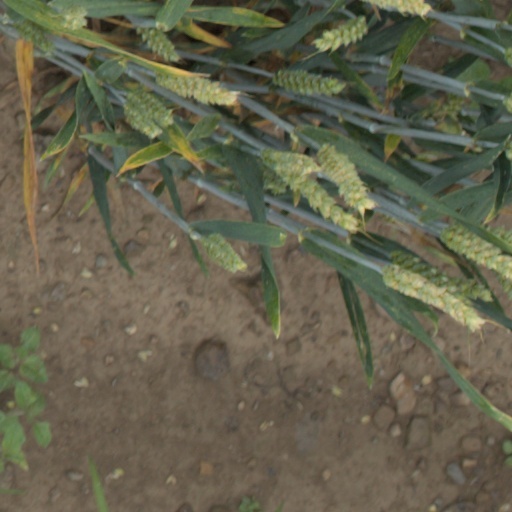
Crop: wheat